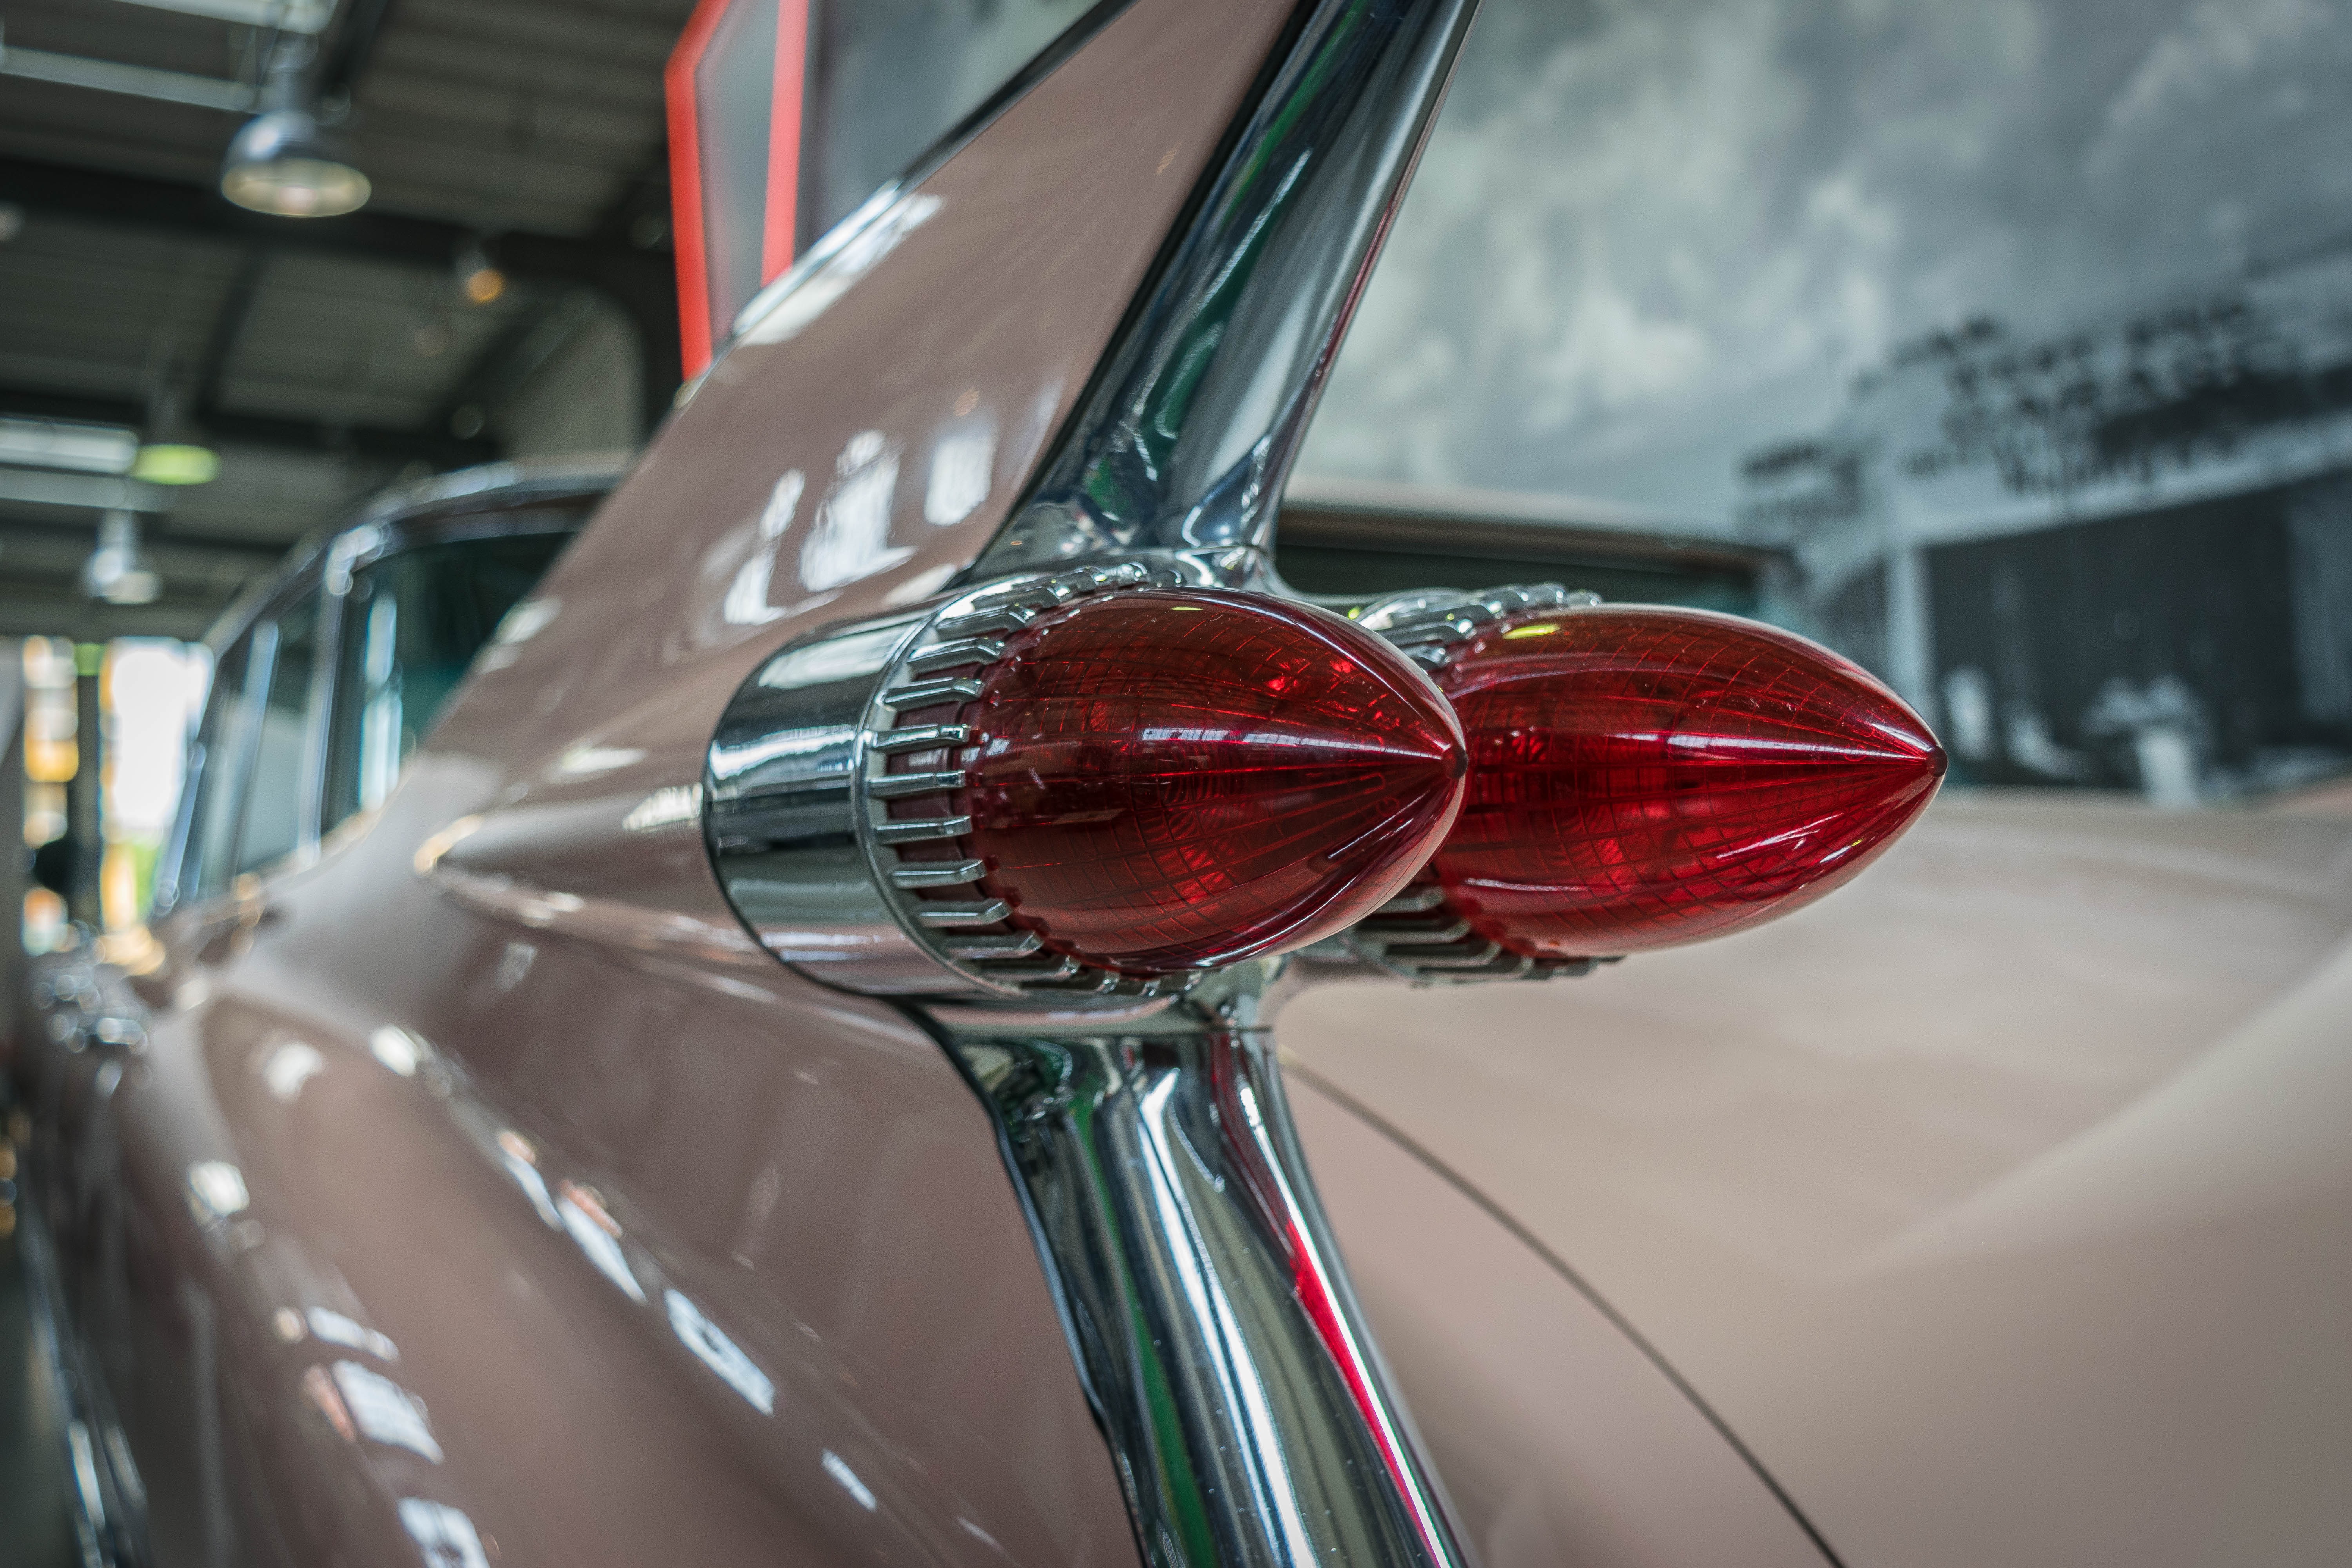
car, wheel, glass, old, bicycle, red, vehicle, motorcycle, usa, auto, nostalgia, pink, automotive, cuba, american, cars, oldtimer, classic, convertible, cadillac, restored, historically, back light, vintage car automobile, auto show, land vehicle, automobile make, automotive design